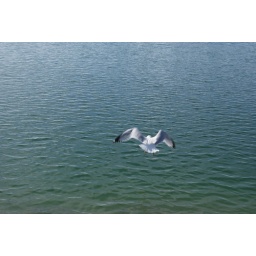
bird flying over water